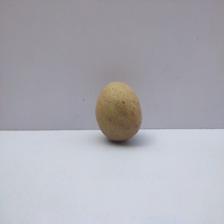
Size: Medium